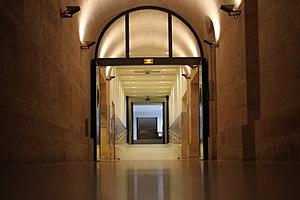
Couloir principale de l’École du Louvre sous l'aile de Flore et le pavillon des États du palais du Louvre.
L'École du Louvre est un établissement d'enseignement supérieur français créé en 1882, dépendant du ministère de la Culture. Elle dispense un enseignement en histoire de l'art, archéologie, épigraphie, histoire des civilisations, anthropologie et muséologie. Elle est située à Paris, dans l'aile de Flore du palais du Louvre.